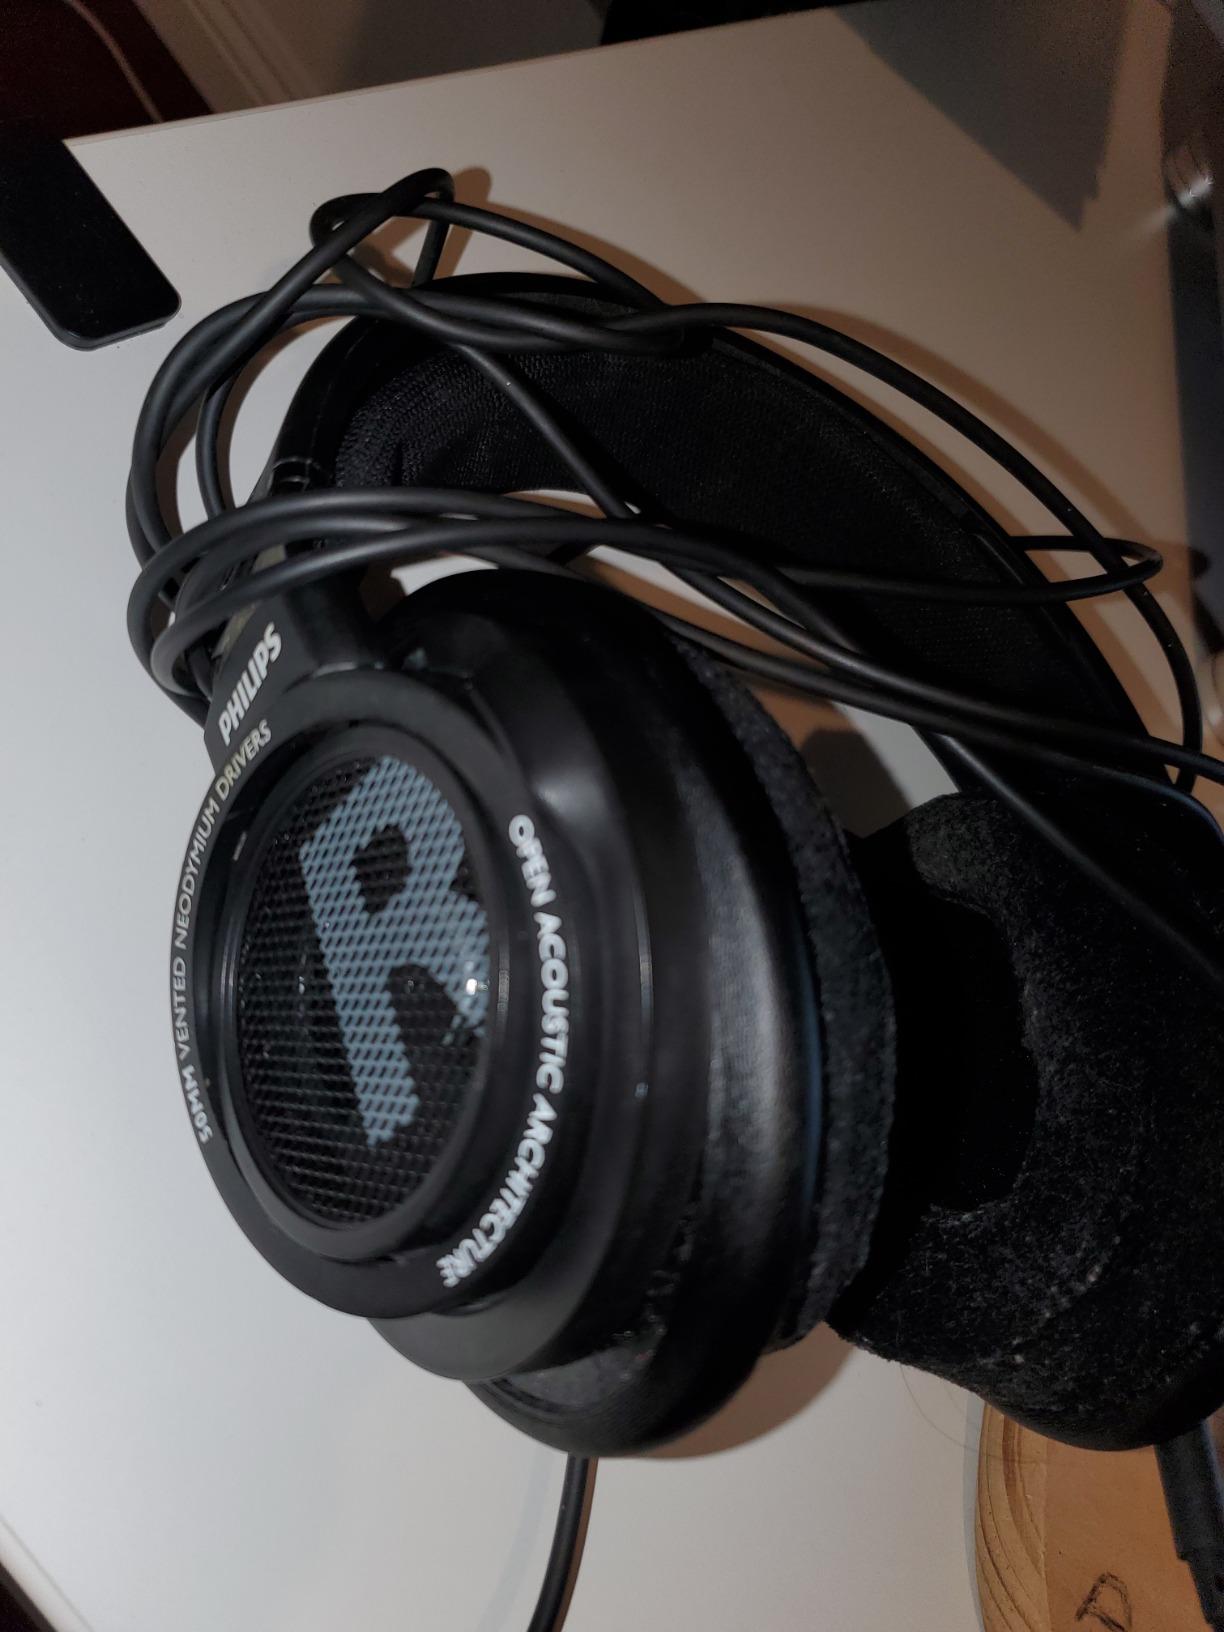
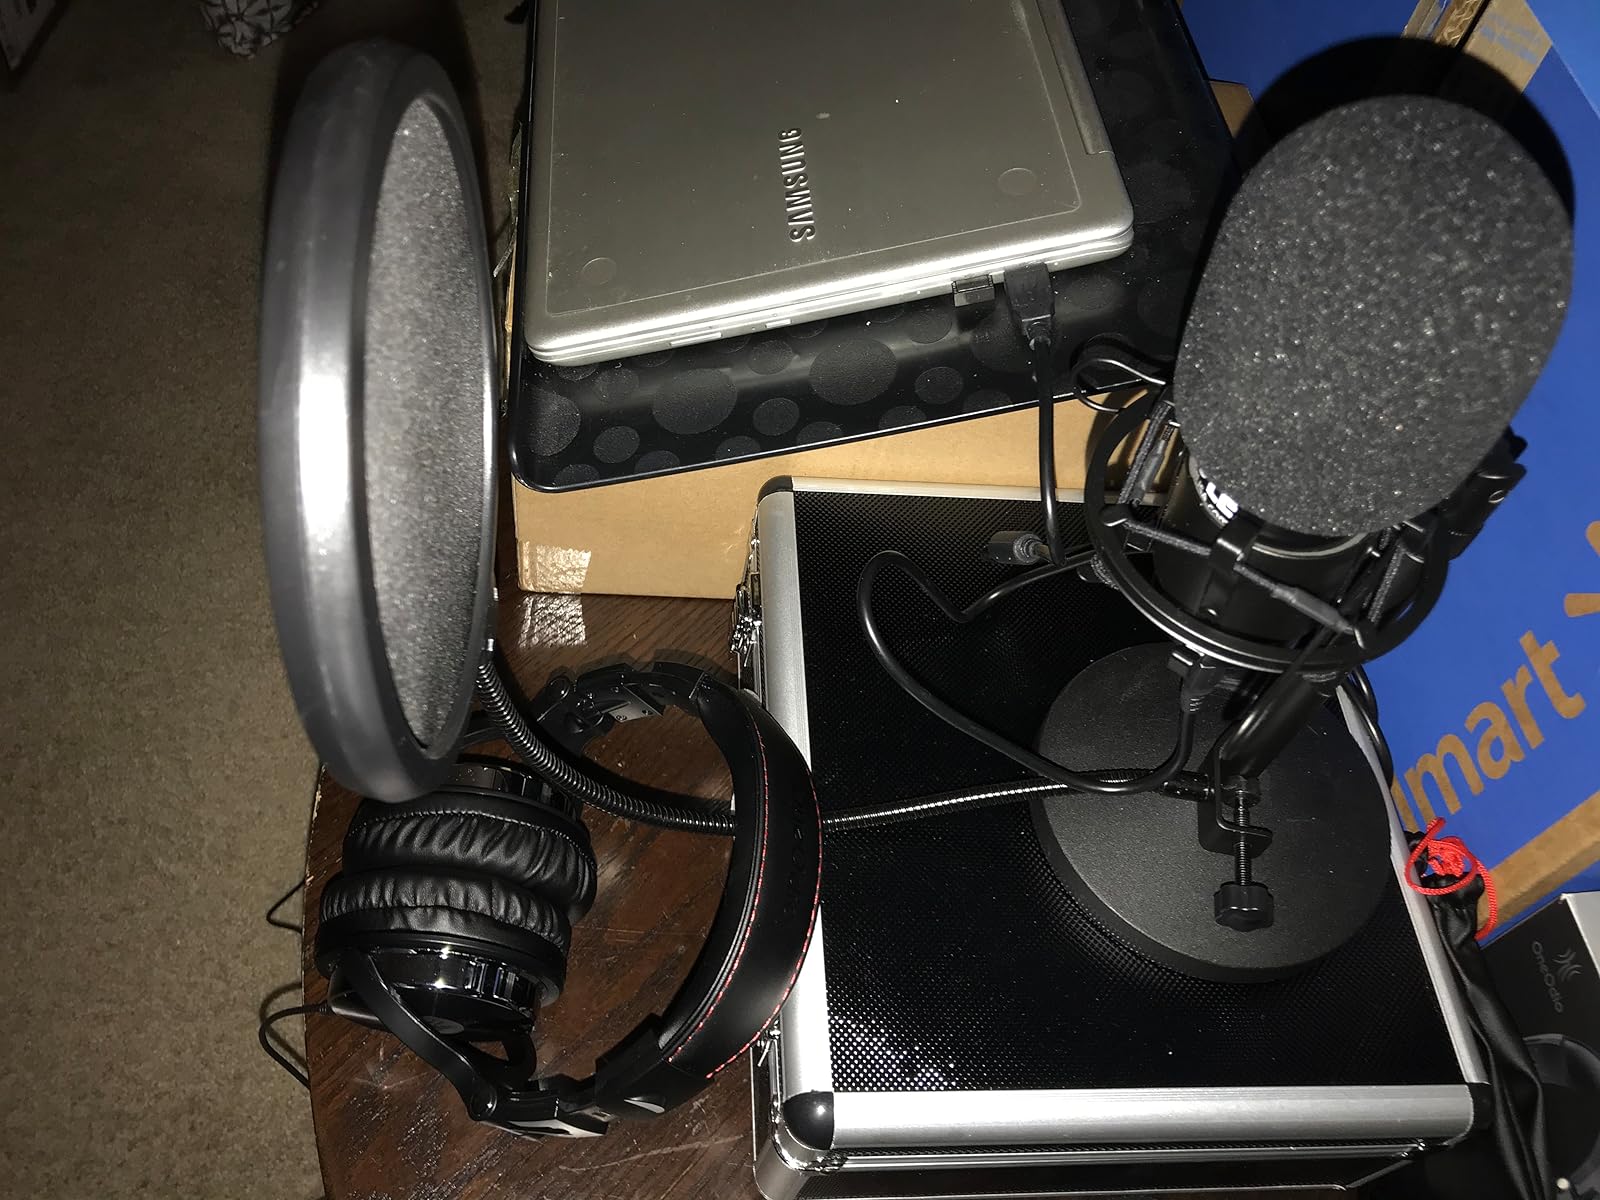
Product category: headphones
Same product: no